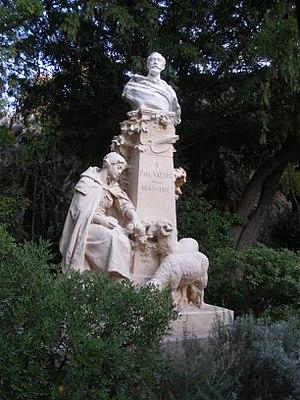
Statue de Paul Vayson, Jardin des Doms d'Avignon, Vaucluse, France
Hippolyte Paul Vayson est un peintre et graveur français né le 4 décembre 1841 à Gordes et mort le 13 décembre 1911 à Paris.
Cet article recense les œuvres d'art dans l'espace public de Avignon, dans le Vaucluse, en France.
Maurice Félix Charpentier est un sculpteur français, né à Bollène le 10 janvier 1858 et mort dans le 14ᵉ arrondissement de Paris le 7 décembre 1924.
Cet article recense les œuvres d'art dans l'espace public de Vaucluse, en France.